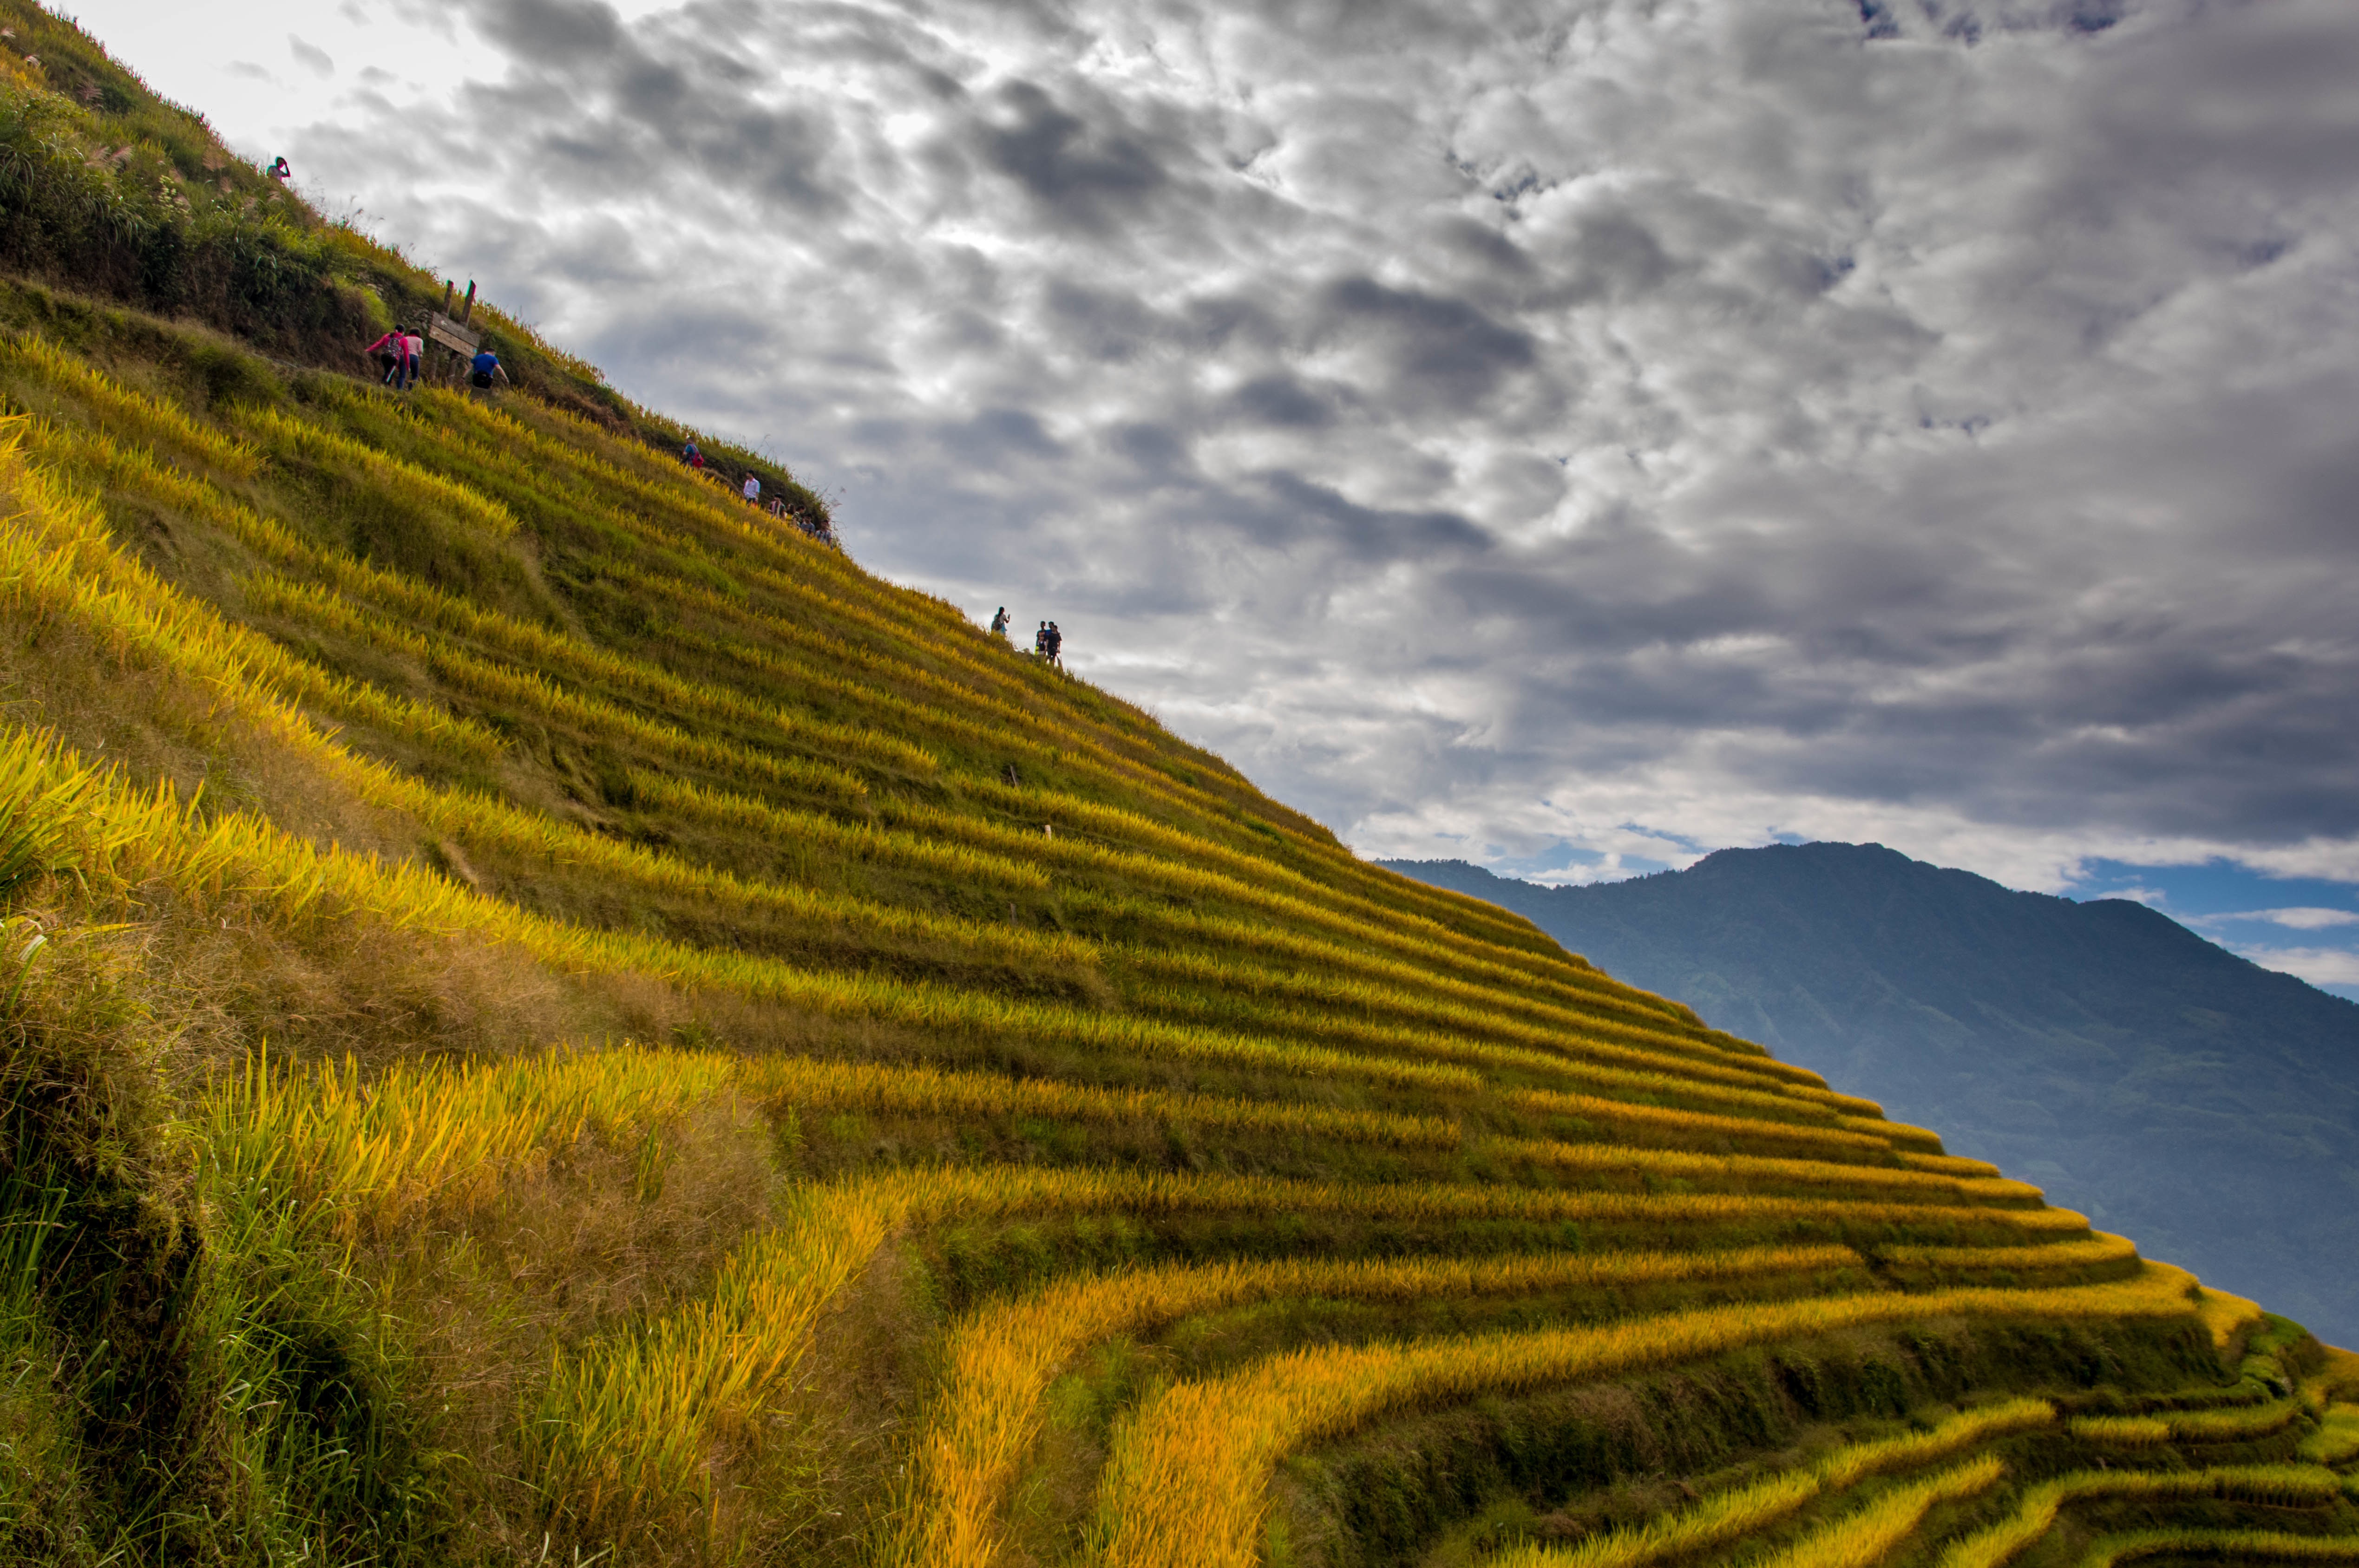
landscape, nature, grass, horizon, mountain, cloud, sky, field, meadow, sunlight, hill, flower, valley, mountain range, agriculture, ridge, terrace, grassland, badlands, plateau, ecosystem, rural area, landform, geographical feature, mountainous landforms